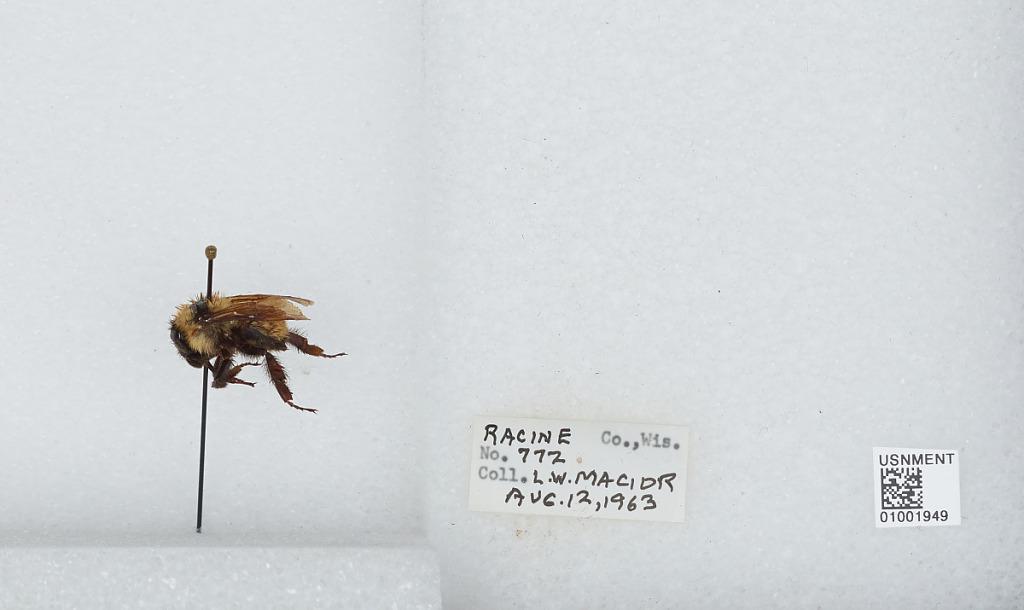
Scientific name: Bombus (Fervidobombus) fervidus fervidus (Fabricius)
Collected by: L. Macior
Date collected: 1963-8-12
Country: United States
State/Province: Wisconsin
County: Racine
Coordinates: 42.78, -87.76